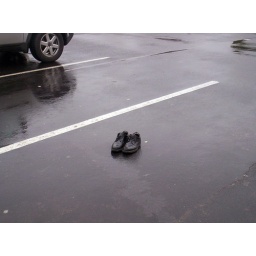
Someone left a pair of dress shoes in a parking lot during a rain storm